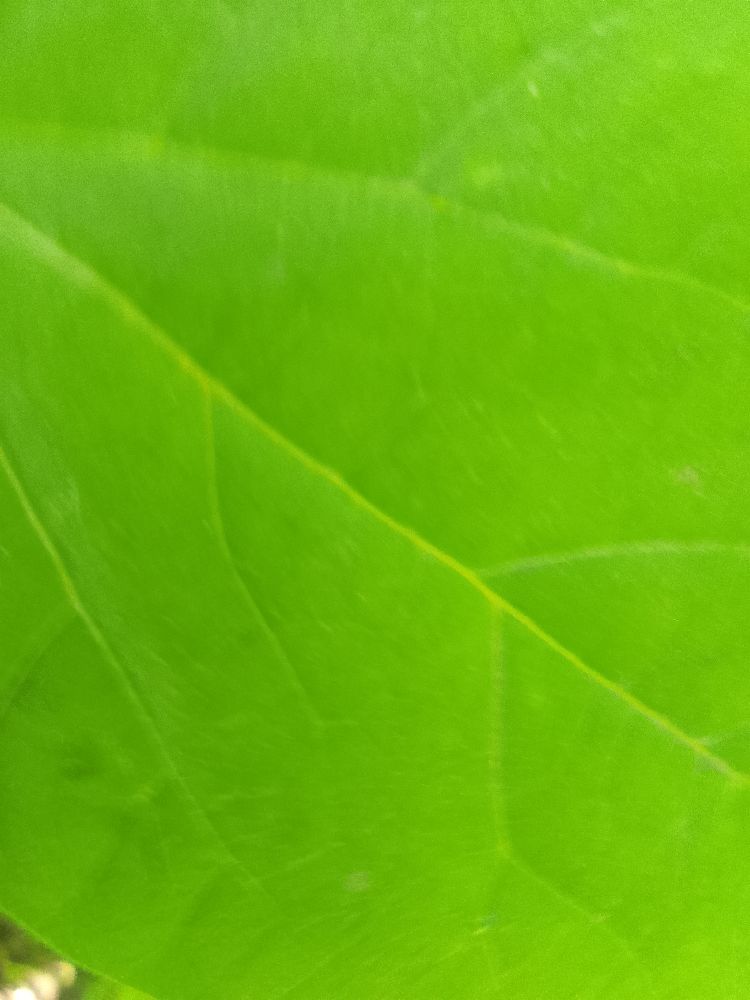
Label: healthy